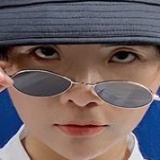
ca sĩ Cát Tường